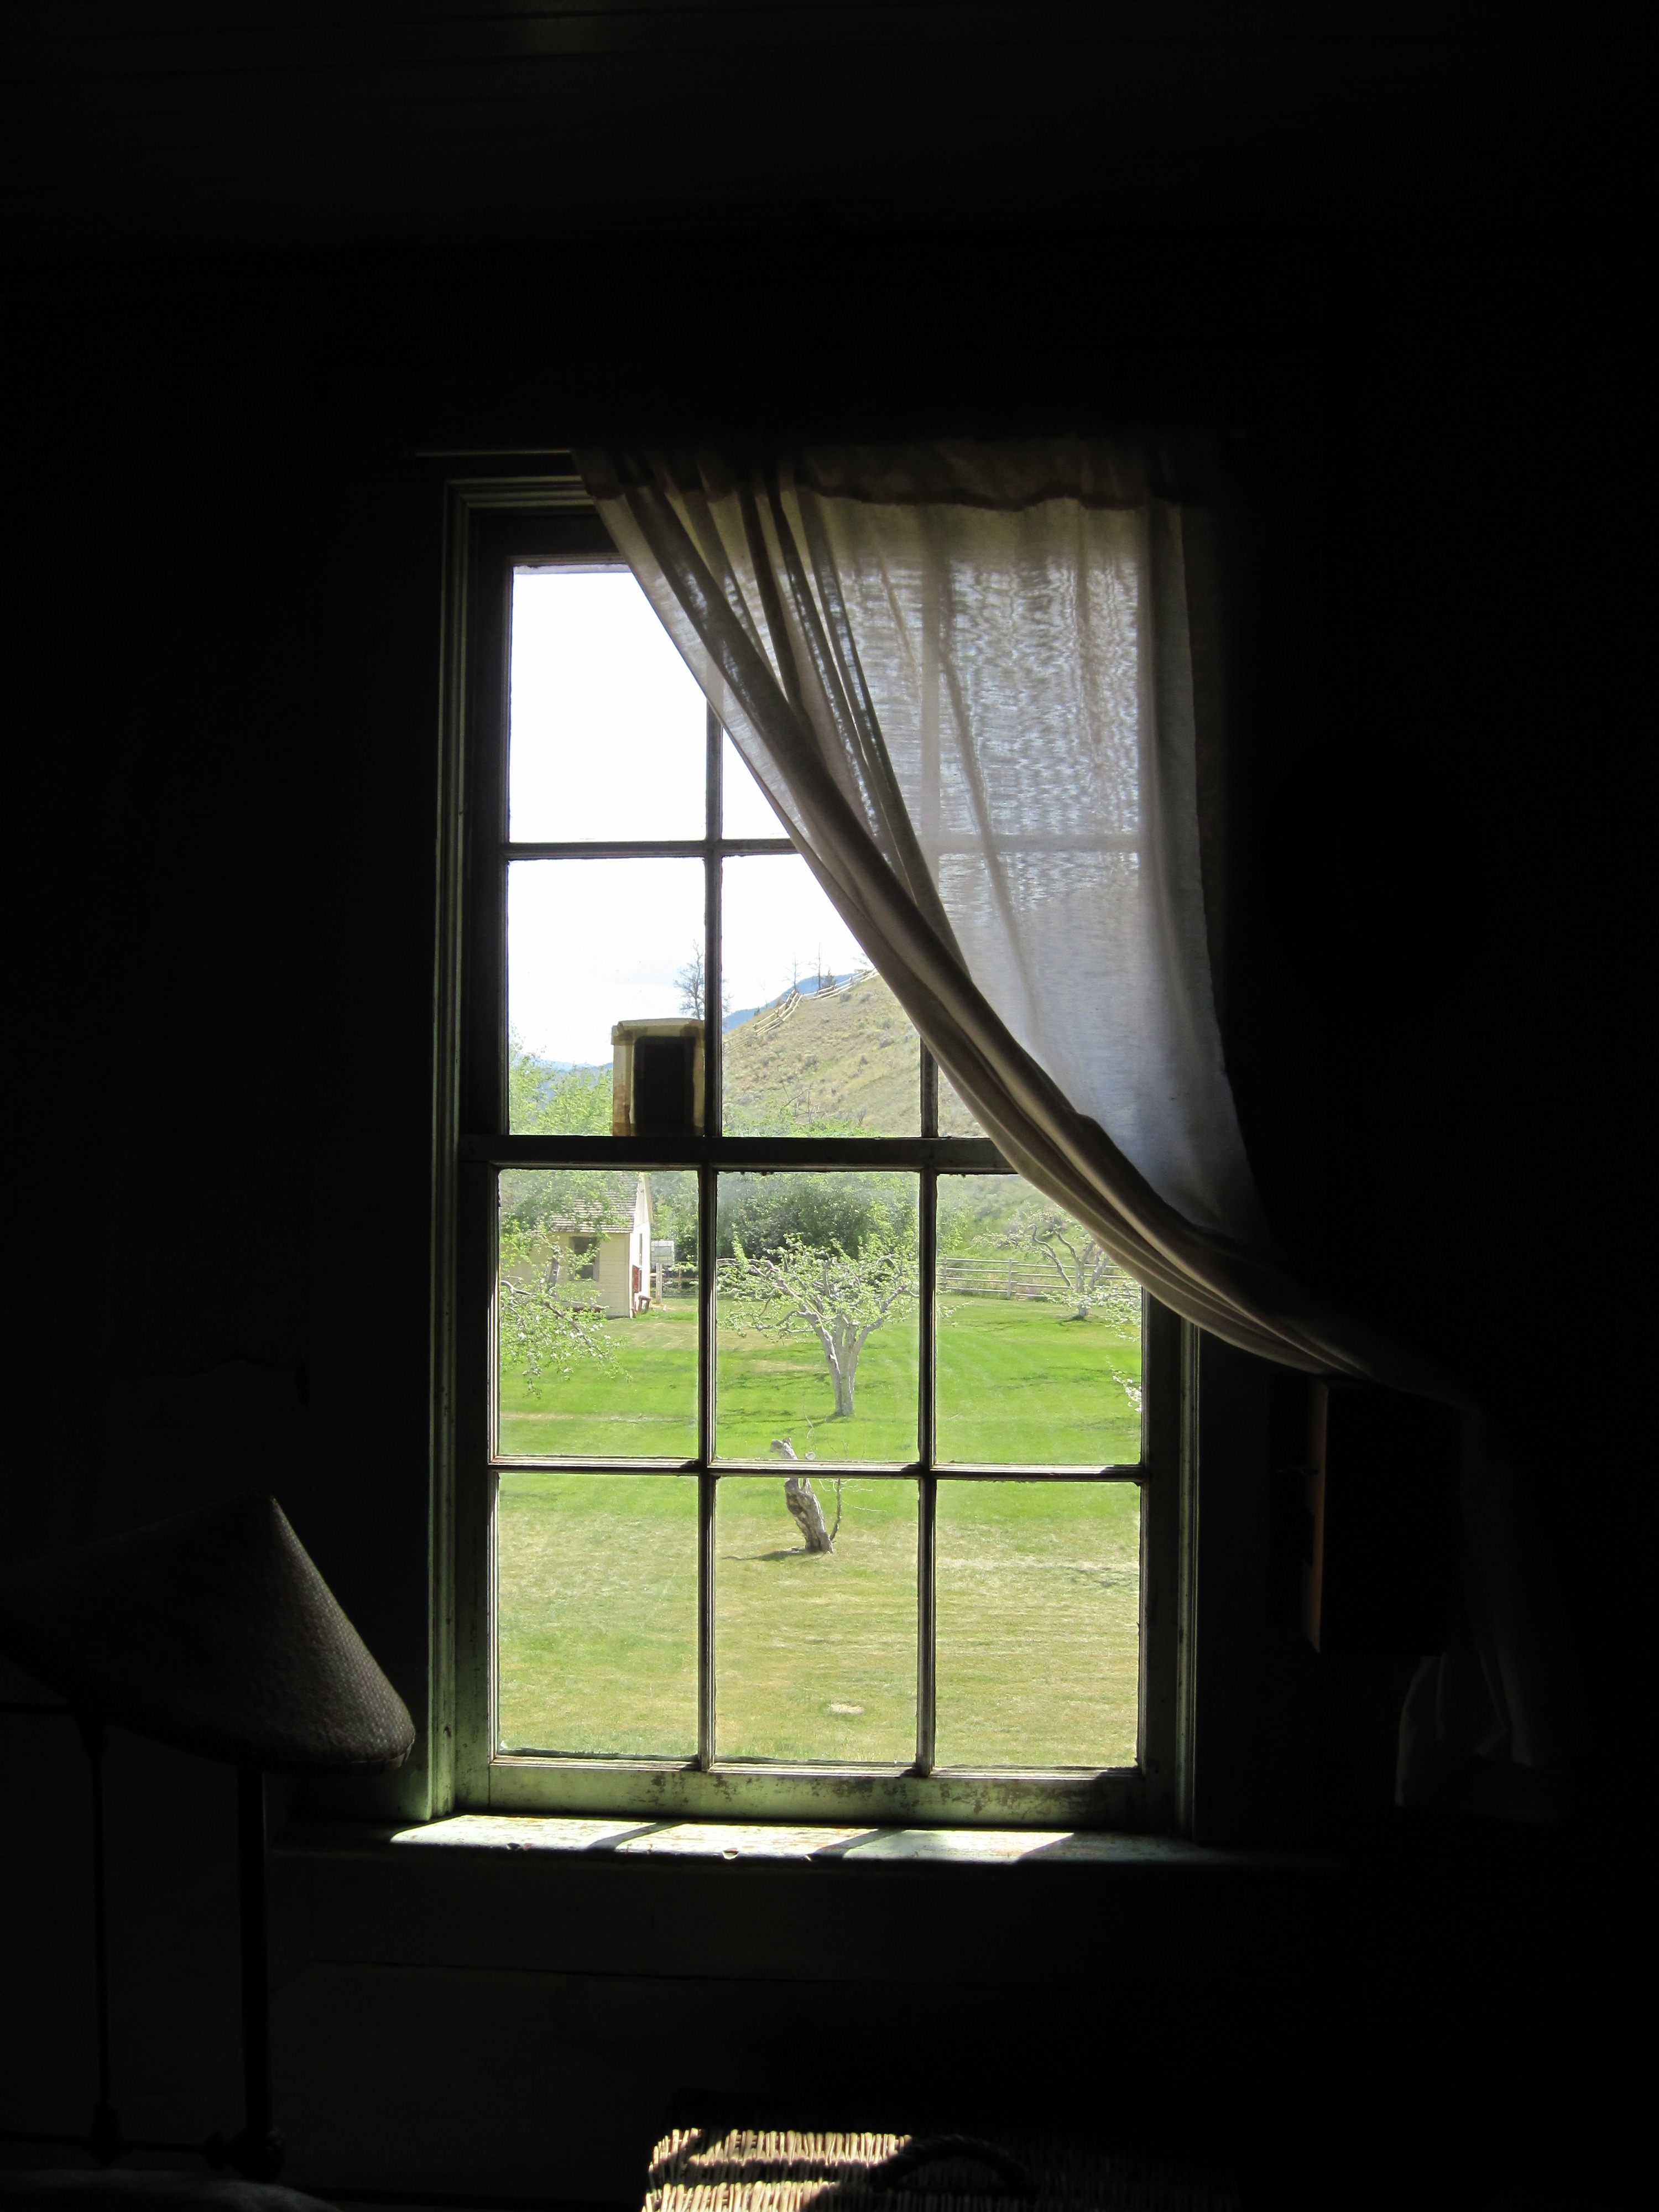
light, architecture, white, house, sunlight, window, glass, old, home, green, color, curtain, darkness, black, room, lighting, apartment, interior design, curtains, window covering